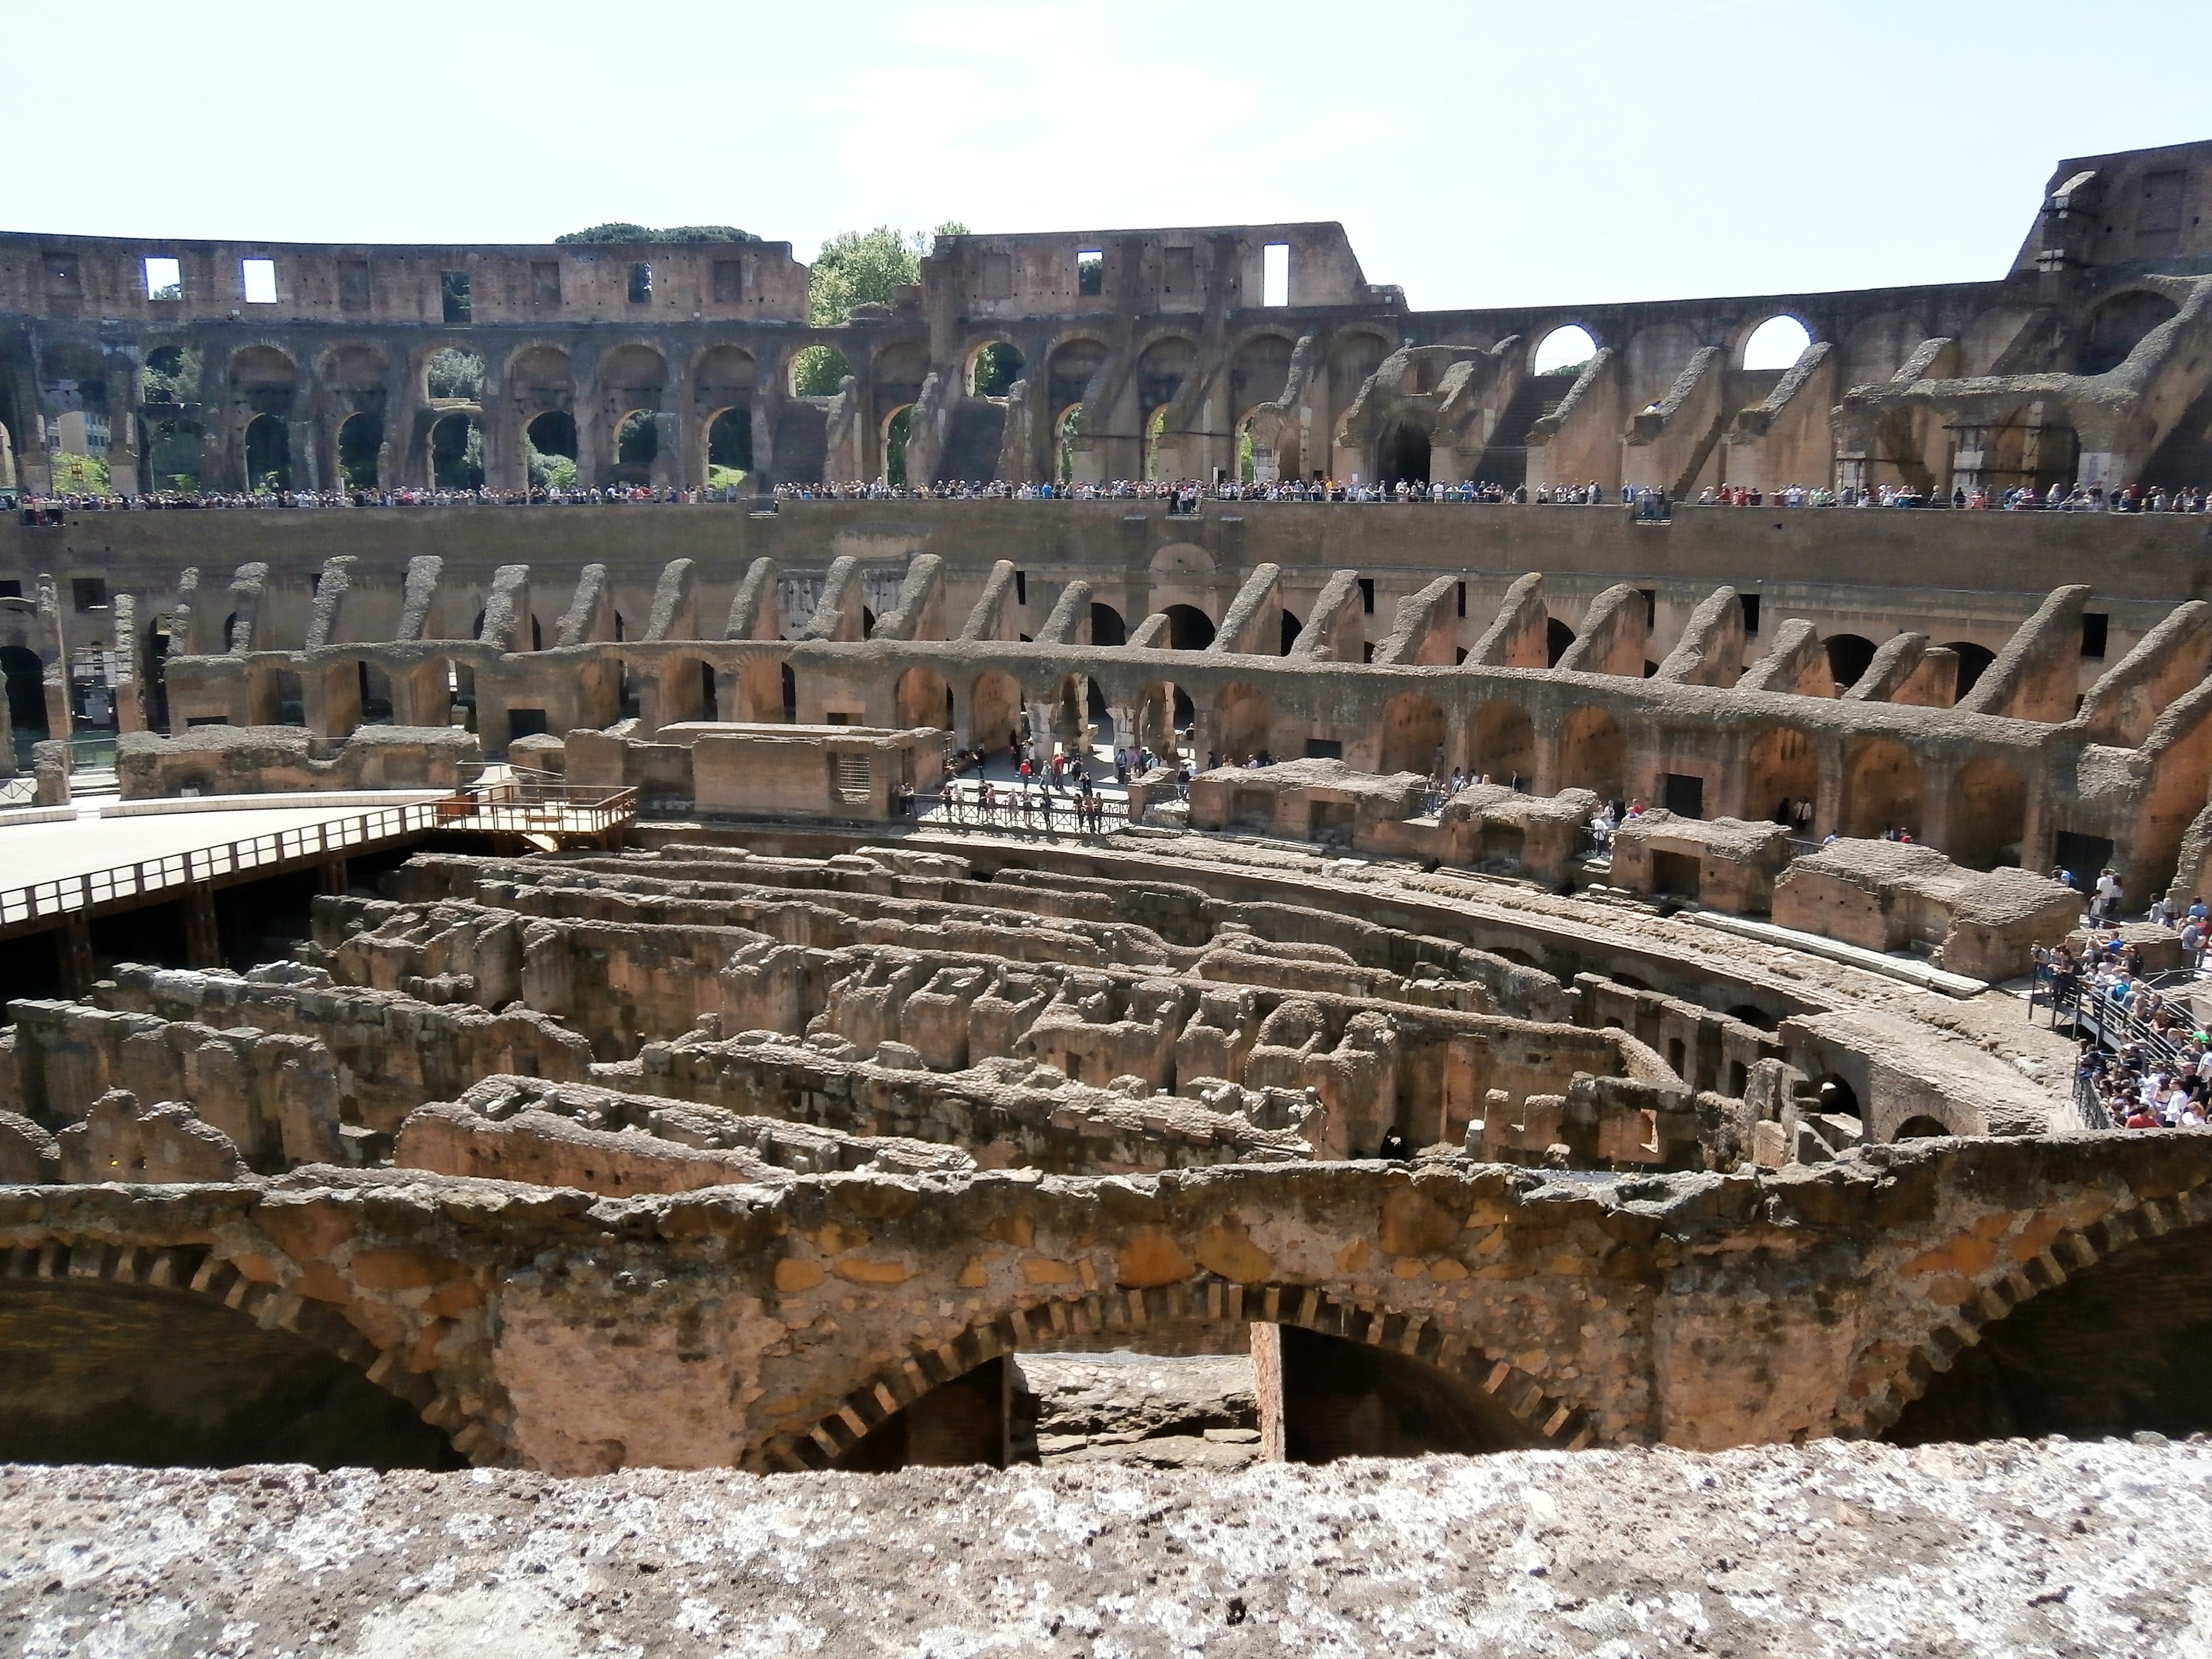
structure, old, city, monument, landmark, italy, stadium, colosseum, arena, rome, amphitheatre, bullring, ancient rome, ancient history, historical monuments, mecca, human settlement, sport venue, ancient roman architecture